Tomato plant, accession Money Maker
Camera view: tilt-top (135 deg); turntable rotation: 30 degrees
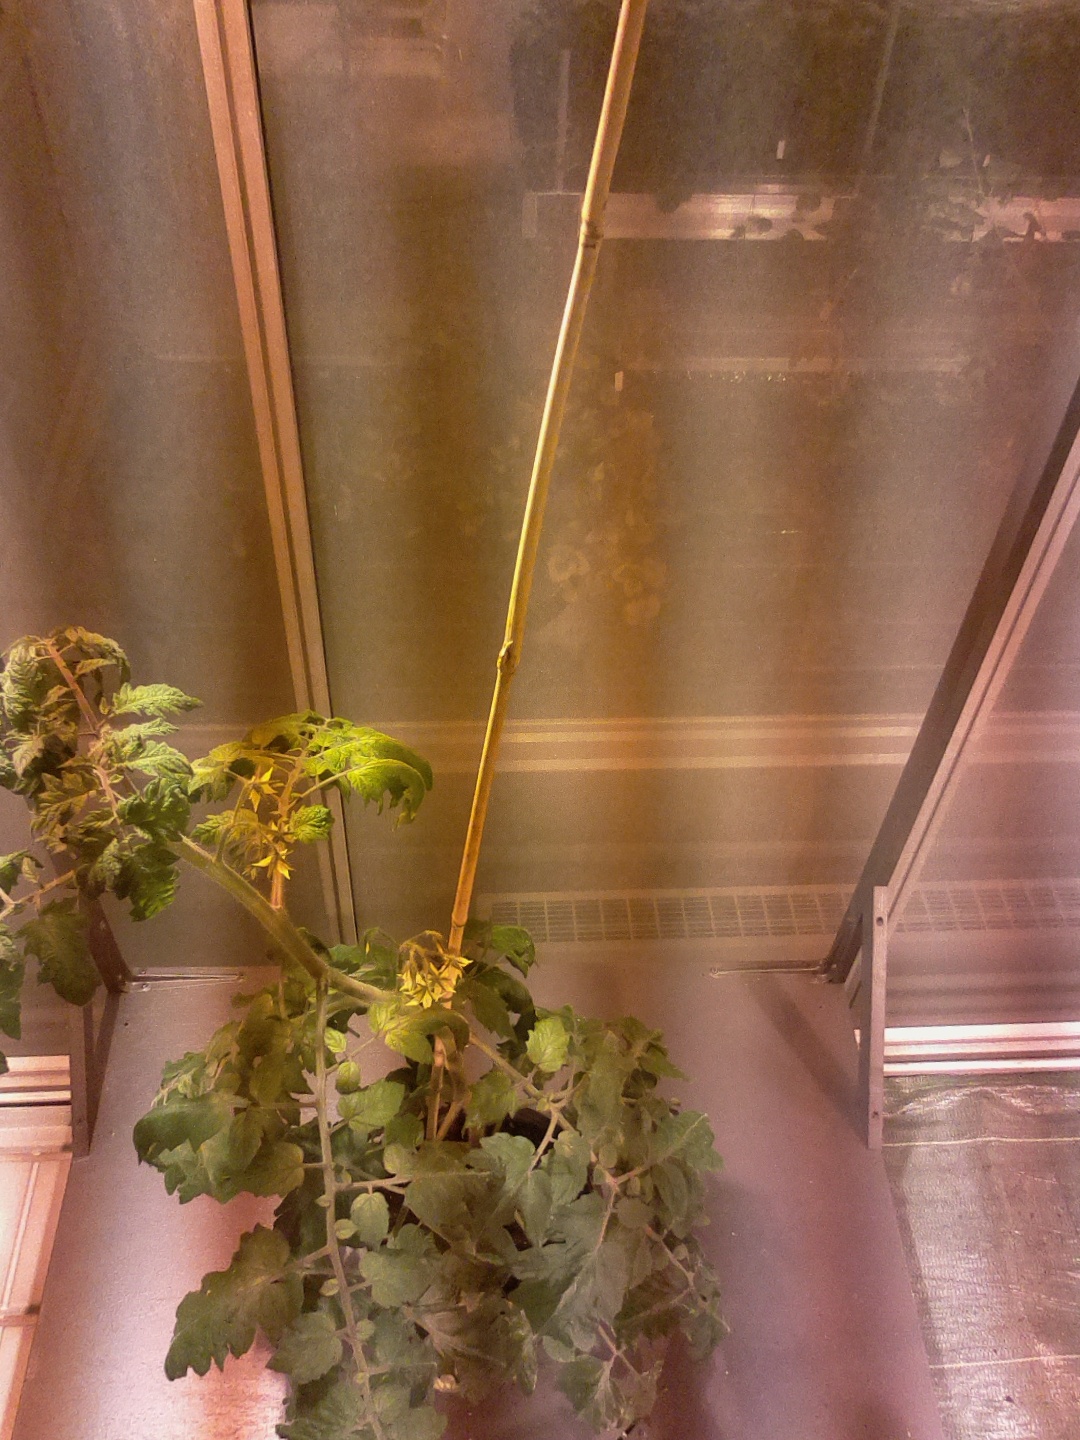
BBCH growth stage 68: Full flowering, 80%-90% of flowers open, more petals falling